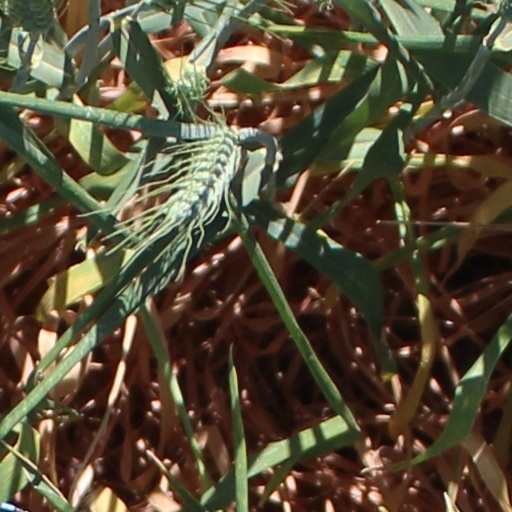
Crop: wheat